Julian Street Jr. residence

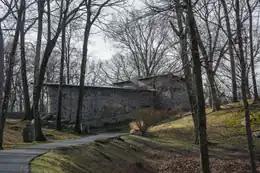
The Julian Street Jr. residence

The Julian Street Jr. residence is an early Modernist fieldstone house in Briarcliff Manor, New York. The house was designed by the New York architect Wallace K. Harrison for Julian Street Jr. and his wife, Narcissa, in 1938. Harrison, primarily known as a monuments architect through his works in New York City like Rockefeller Center and the United Nations complex, also designed a few private residences. Harrison designed and built the residence at 710 Long Hill Road West as an unconventional experiment in the early Modernist architecture that was just being introduced in America during the late 1930s.